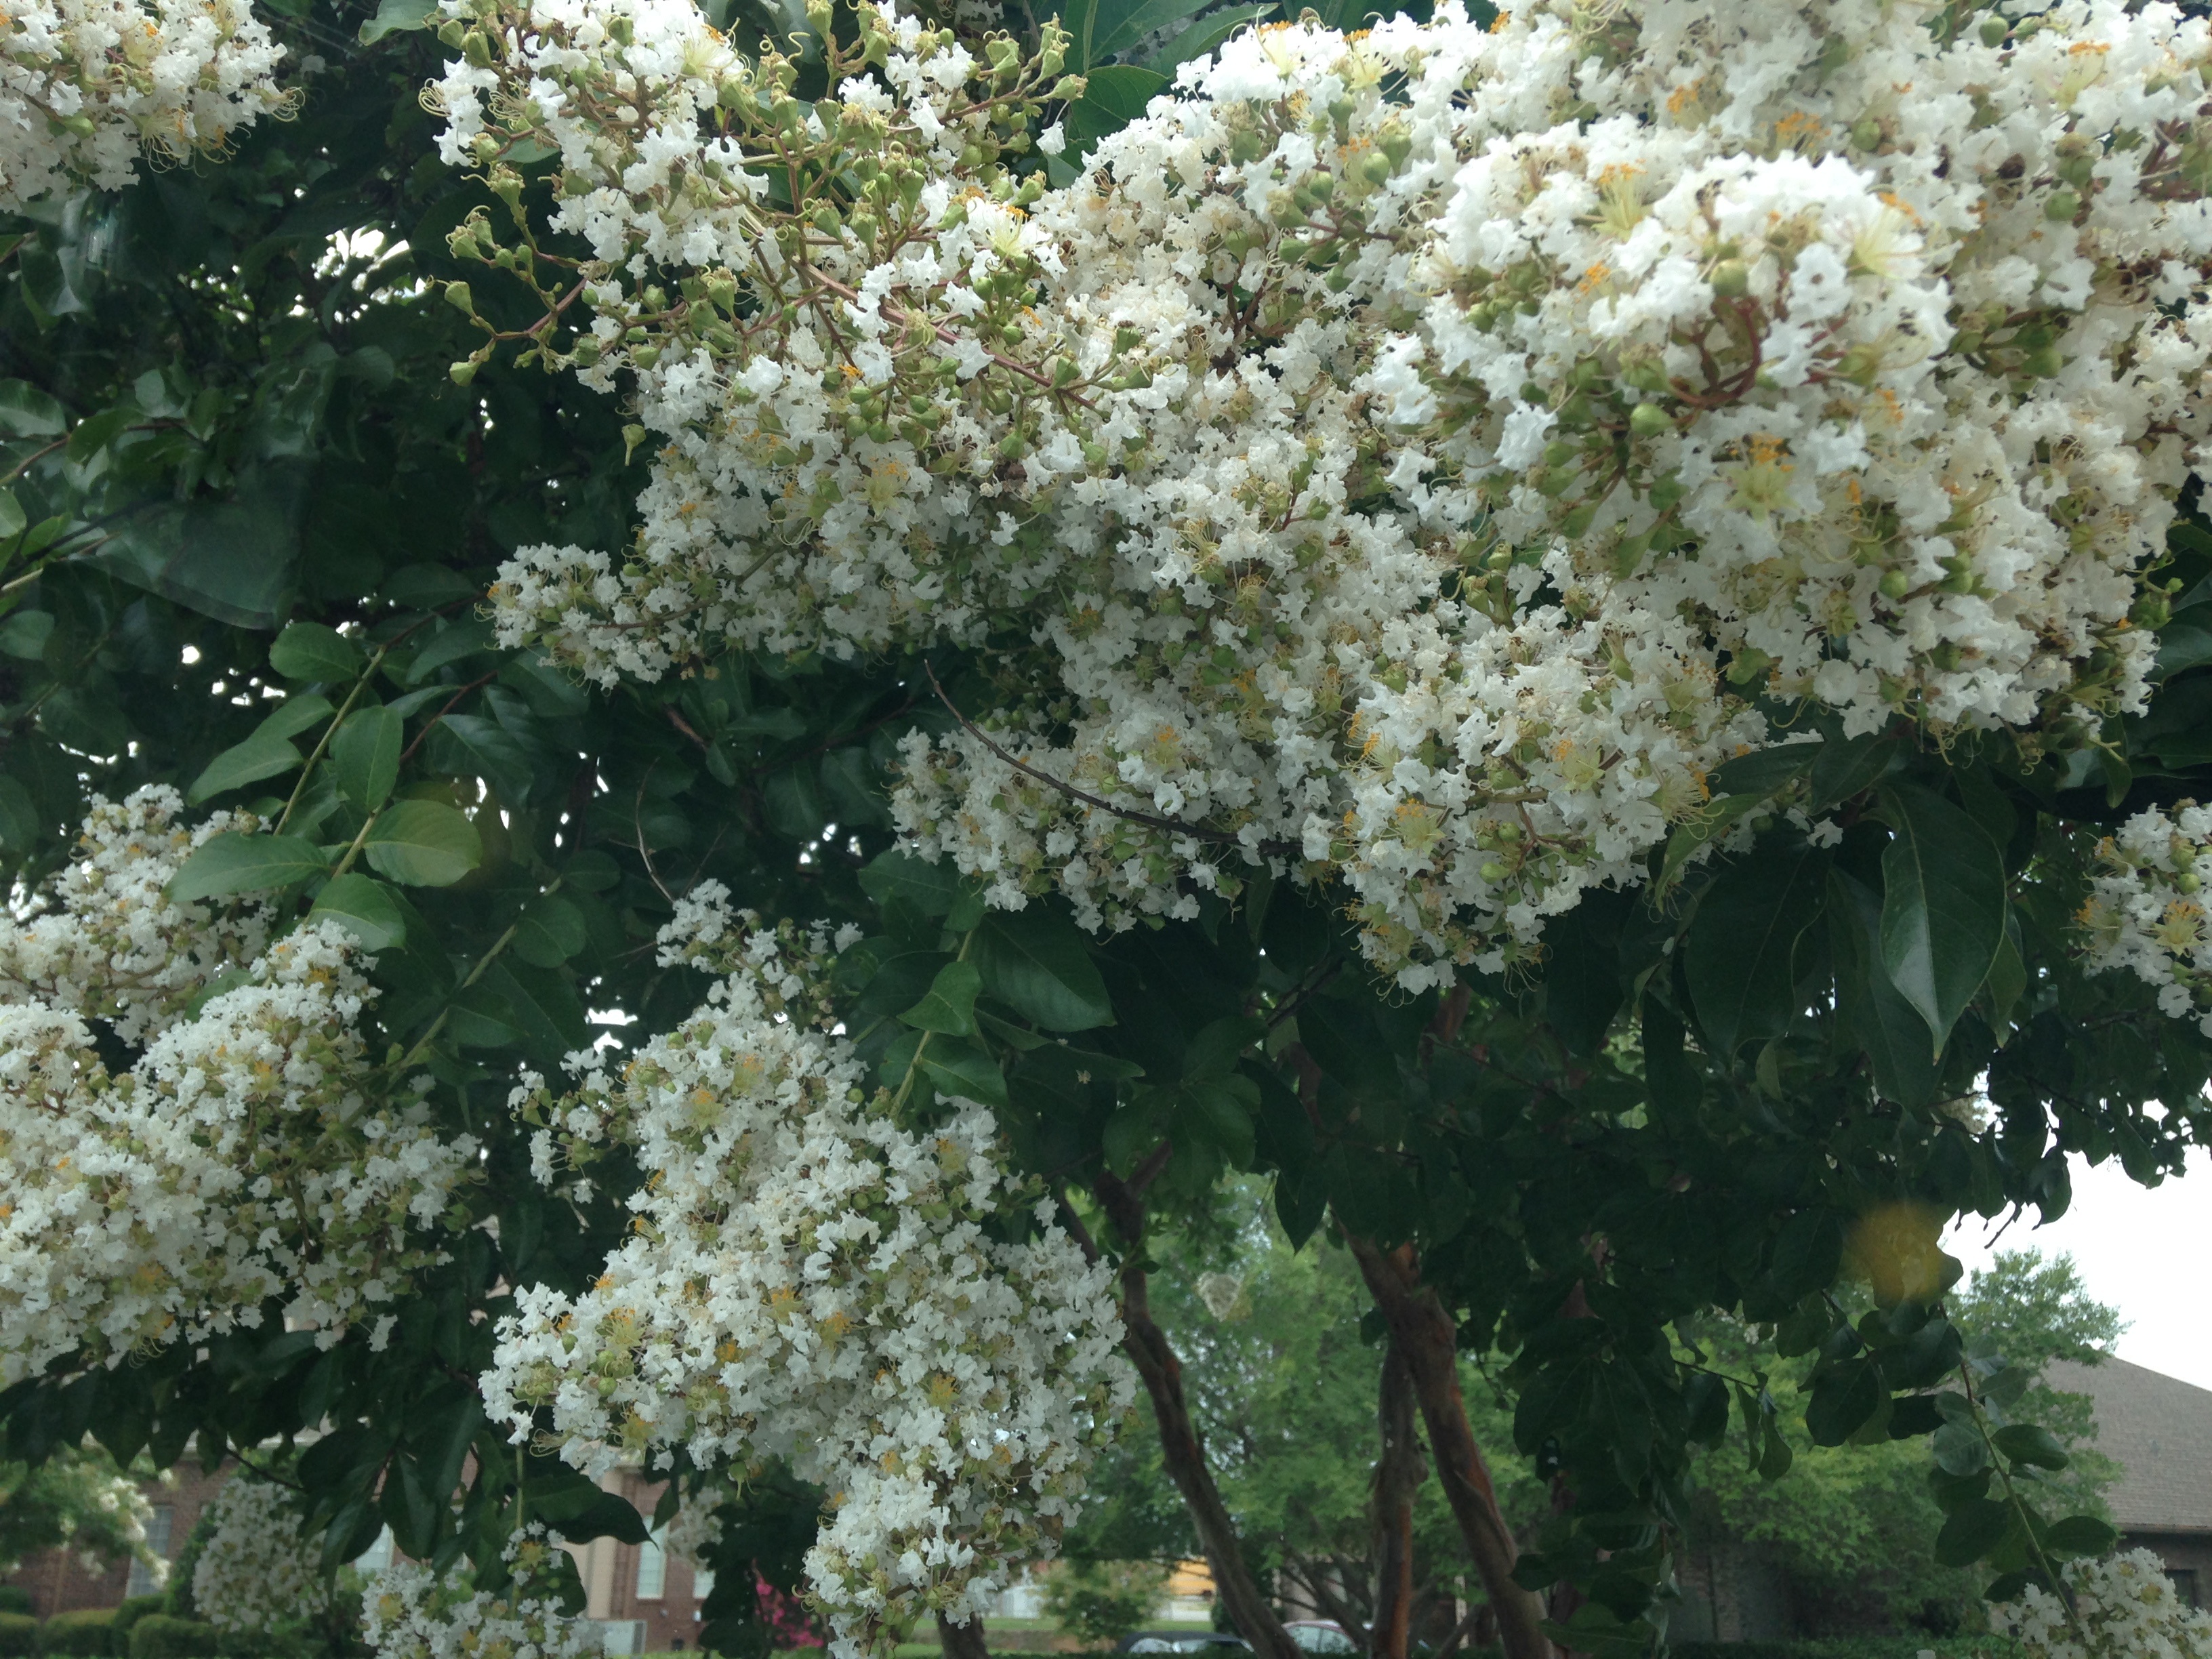
branch, blossom, plant, flower, food, produce, shrub, viburnum, flowering plant, rose family, woody plant, land plant